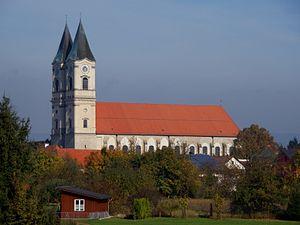
L'église à Monastère de Niederaltaich